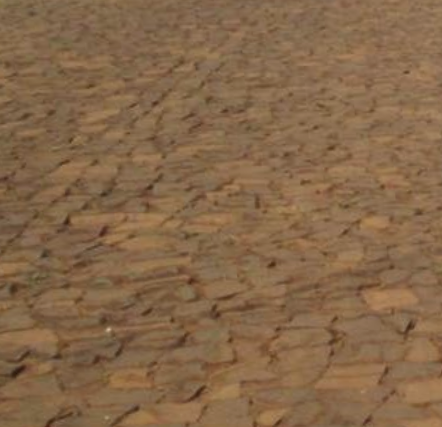
Surface type: sett